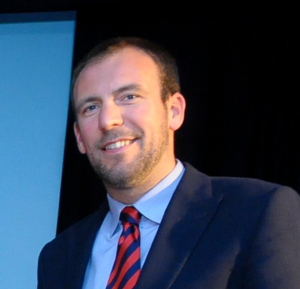
Melchior H.N. Wathelet est un homme politique belge né à Verviers le 30 septembre 1977. Il est membre du cdH.